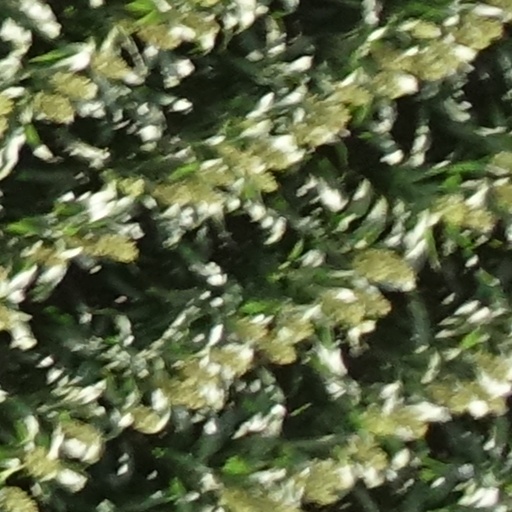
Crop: sorghum